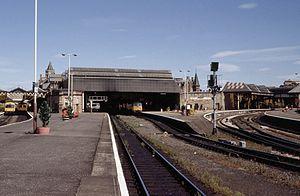
La gare de Perth est une gare ferroviaire desservant la ville écossaise de Perth au Royaume-Uni.